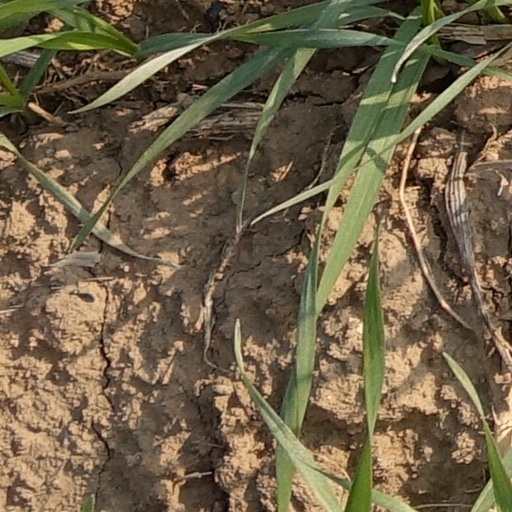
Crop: wheat